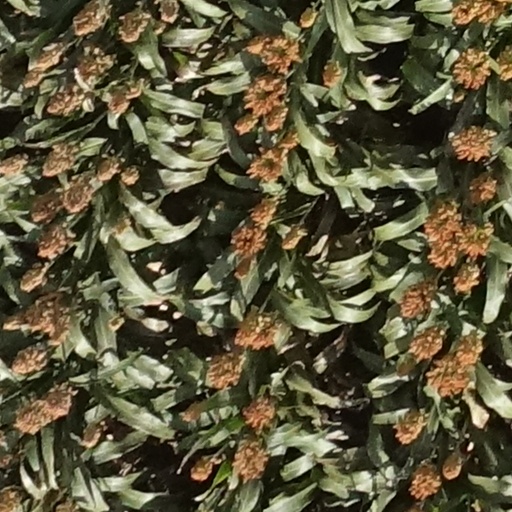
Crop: sorghum